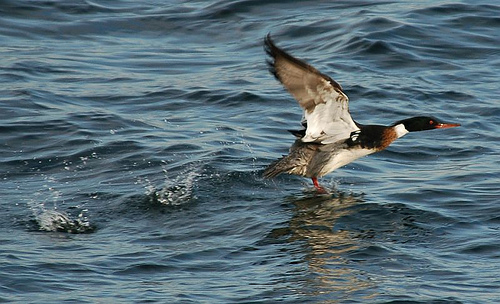
this bird has a white belly with a brown breast and black head.
big bird with big brown and white wings black head orange long flat beak with orange larsus.
a waterbound bird with a blue head, white belly, and gray wings.
this bird is black and white in color with a long beak, and black eye rings.
bird with sharp pointed beak, black crown and throat, with white belly and abdomen
this bird has wings that are black and brown and has a green head
this bird has wings that are brown and has a green head
this bird is white, black, and brown in color, with a large flat beak.
a large bird with a white throat, large wings, a white throat, rust chest, black head, and red bill.
this bird is brown with white and has a long, pointy beak.
Species: Red Breasted Merganser